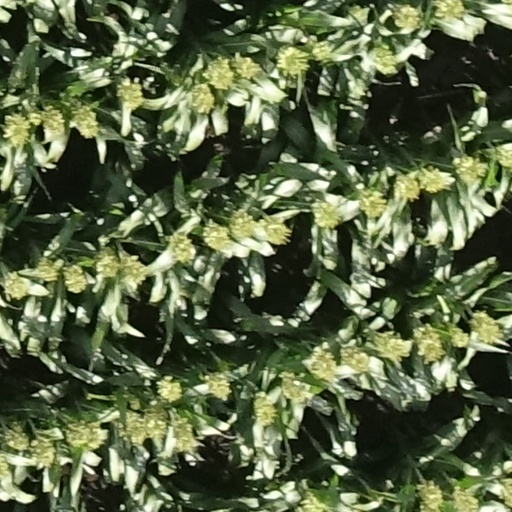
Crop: sorghum